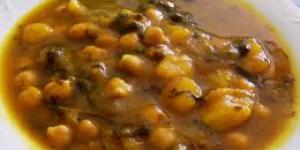
cocido de garbanzos con chorizos